Bedigliora

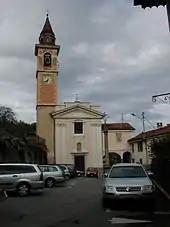
Bedigliora village church

From the , 411 or 76.1% were Roman Catholic, while 34 or 6.3% belonged to the Swiss Reformed Church. There are 66 individuals (or about 12.22% of the population) who belong to another church (not listed on the census), and 29 individuals (or about 5.37% of the population) did not answer the question.